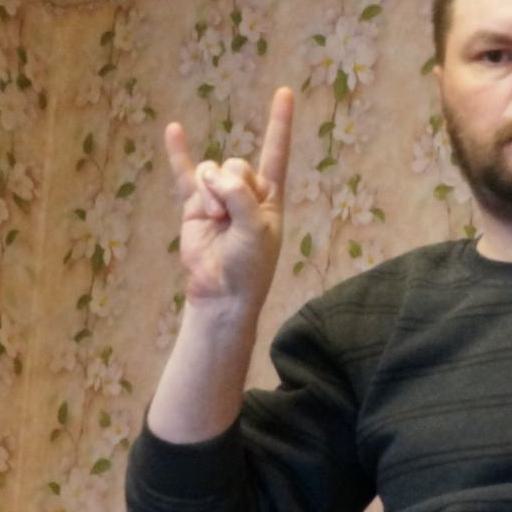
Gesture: rock